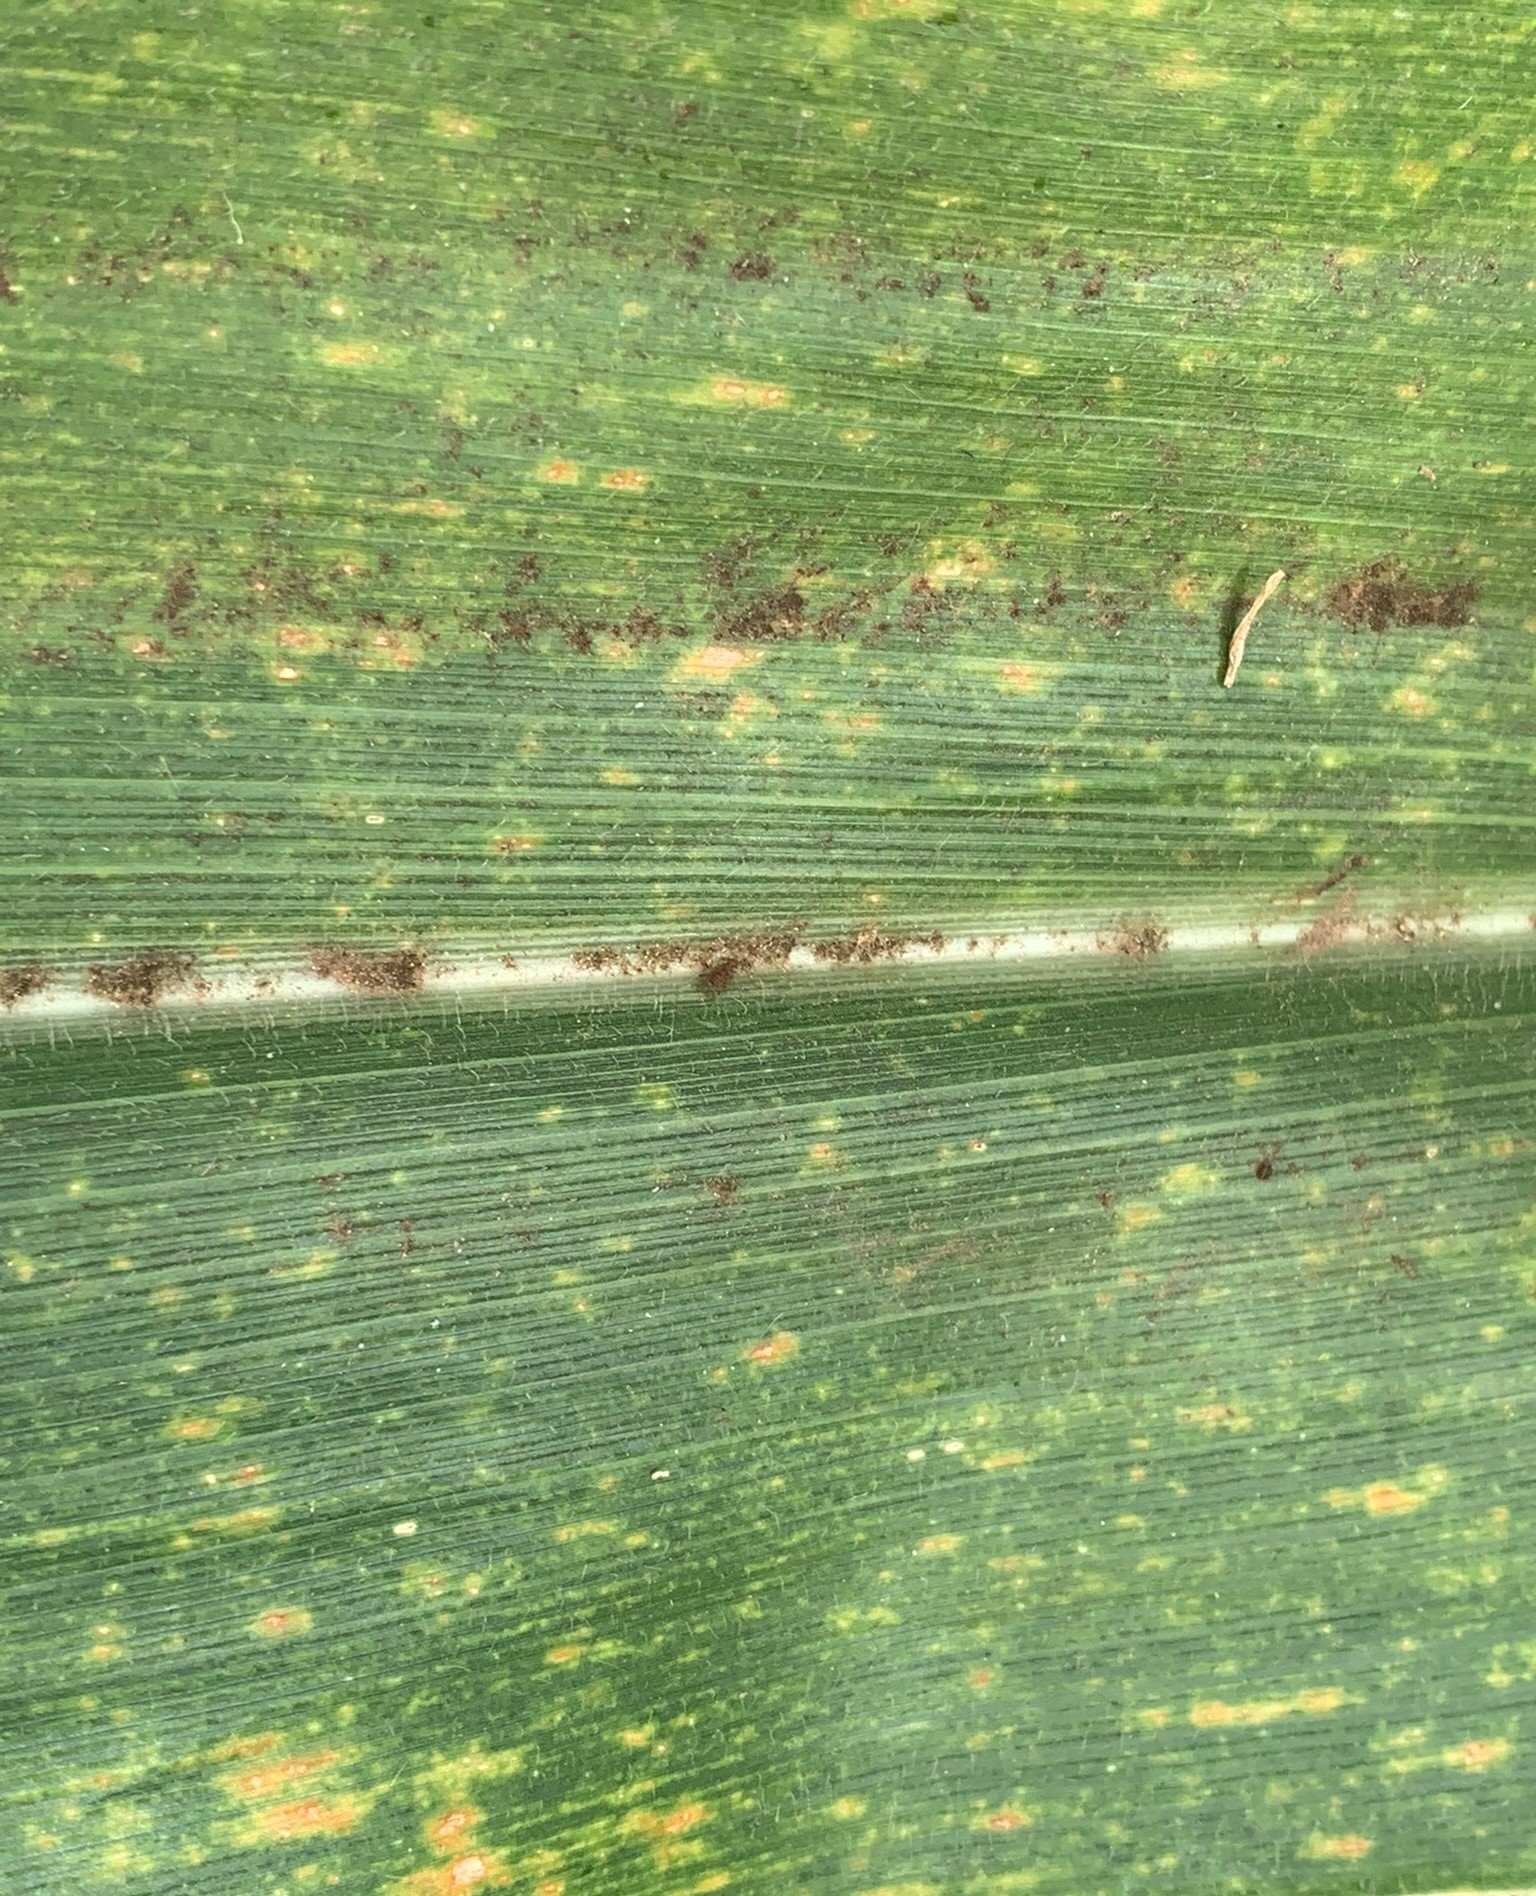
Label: MLN